Silver Arrows

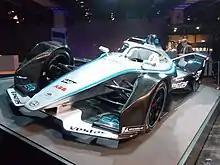
Much like Mercedes' 2020 Formula One car, the Silver Arrow 01 (pictured at IAA 2019) originally sported a silver livery before it was changed to black. Mercedes then brought back this color scheme with the Silver Arrow 02 car.

For the 2019 German Grand Prix at Hockenheim the cars raced in a special livery honouring the origins of their silver colour and to also celebrate the team's 200th start in F1. The cars were painted in such a way to pay homage to the story of the white paint being peeled away, exposing the shiny silver underneath.